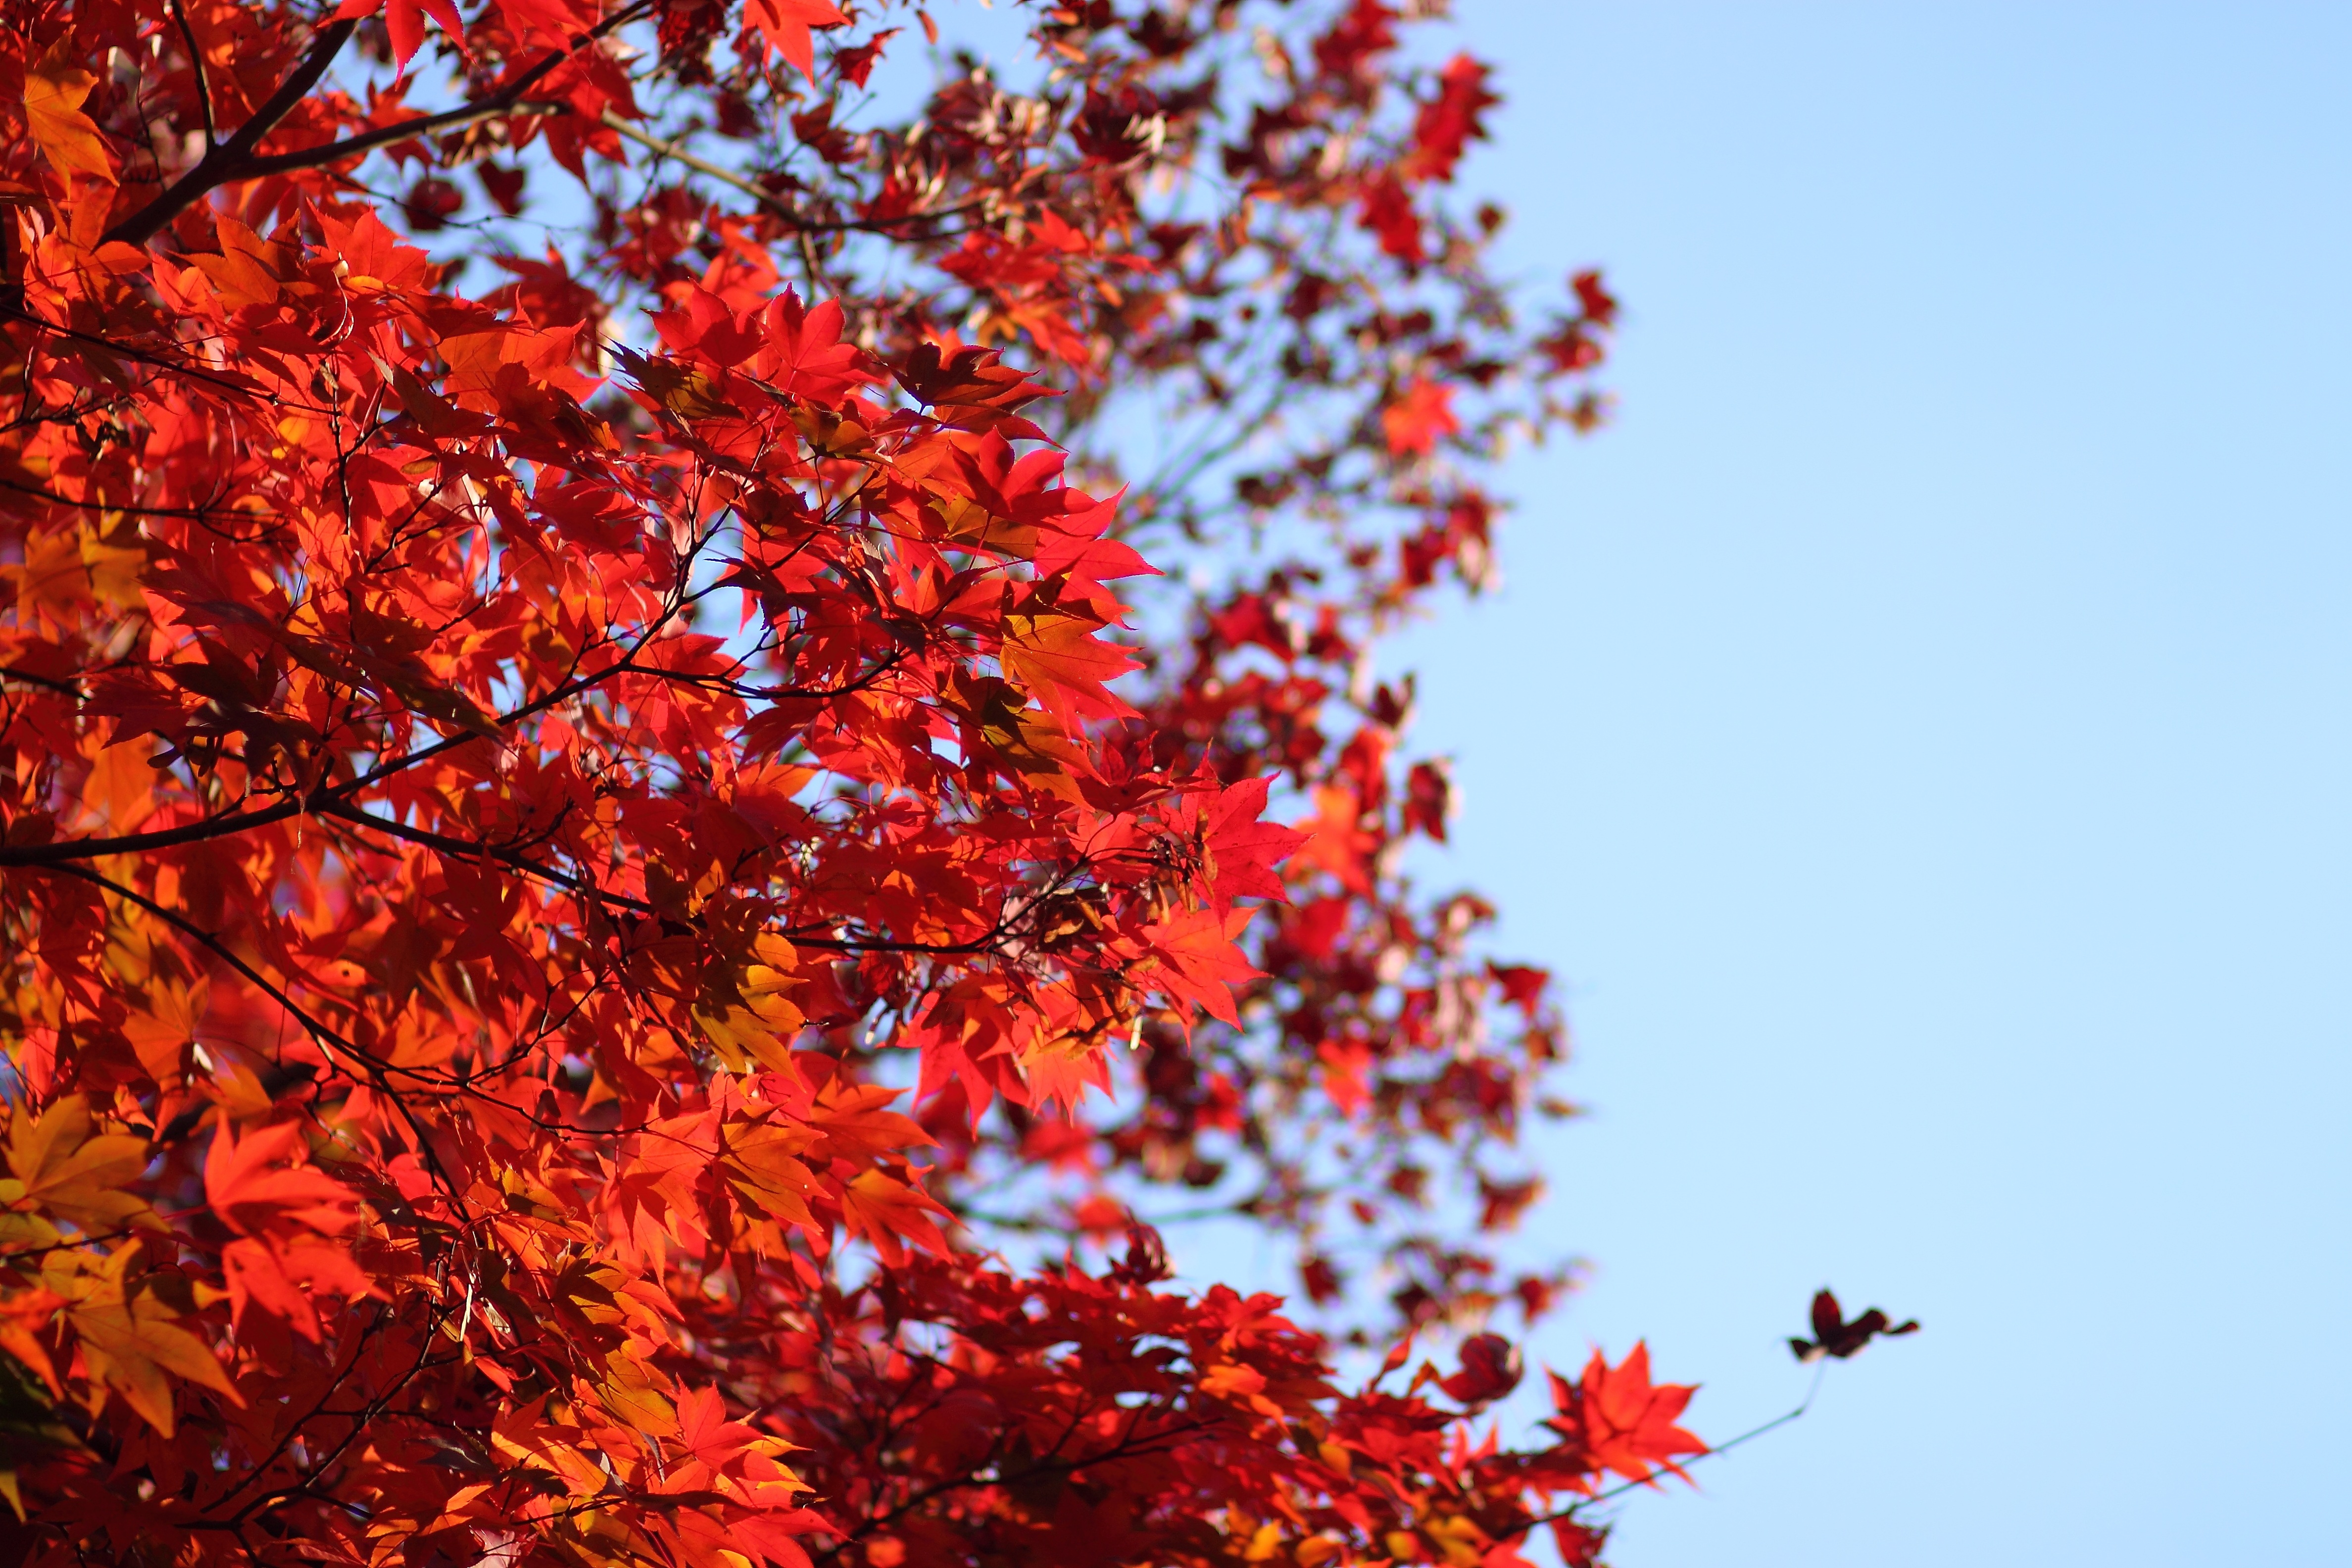
tree, nature, branch, plant, sky, wood, sunlight, leaf, flower, red, autumn, botany, season, maple tree, shrub, rowan, autumn leaves, flowering plant, woody plant, land plant